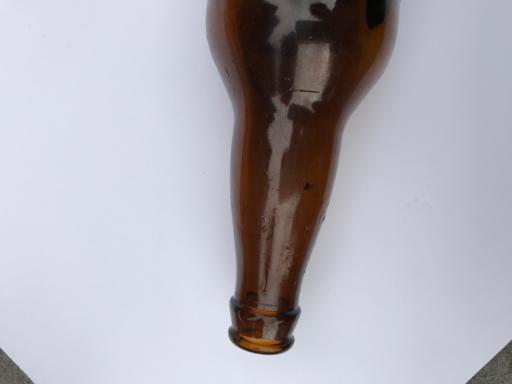
Waste category: glass